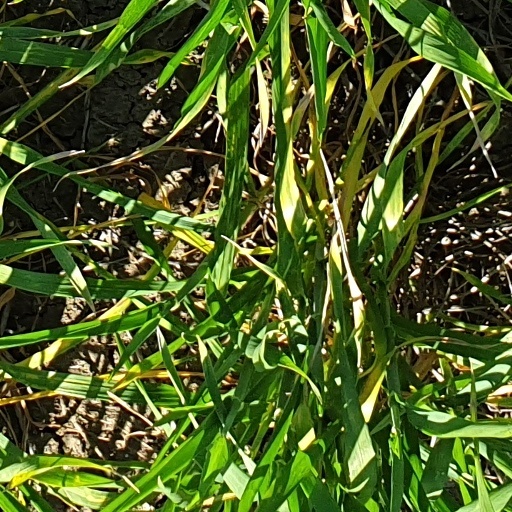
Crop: wheat